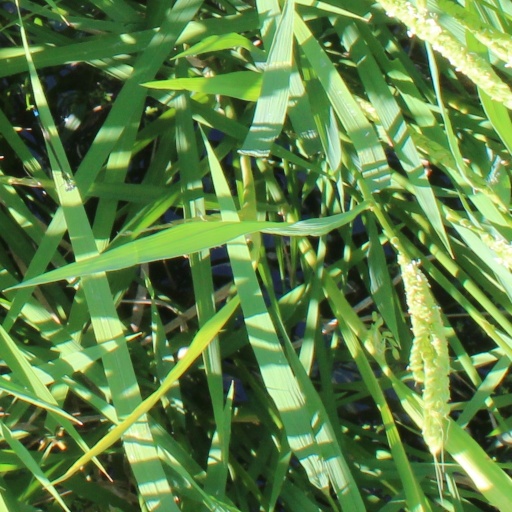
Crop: rice